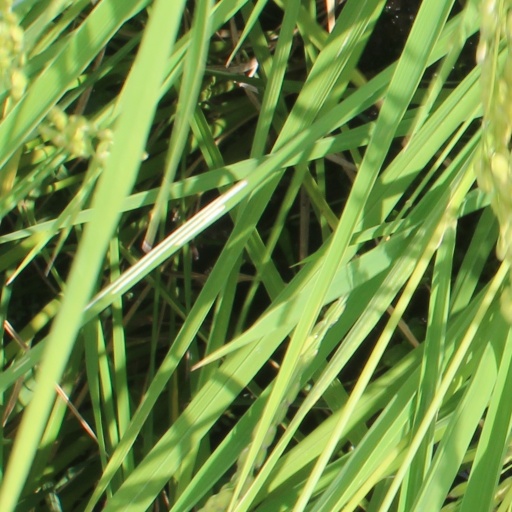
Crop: rice